Rhodes Estate Preparatory School

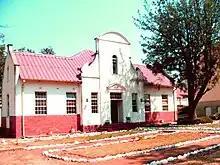
The School Hall. This is where assembly, celebrations and special occasions take place. Inside is a stage, grand piano and projector used during stage plays.

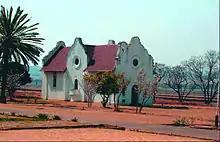
This is the chapel where all Sunday services are held. During the spring term, however, the boys are required to attend service on some Wednesday evenings and on the last Friday of the term.

The school admits boys from the ages of 8–12 (Grades 3 to 7) on basis of academic, musical and/or sporting merit. Some boys are required to take an entrance examination, but most enter directly and follow the school's curriculum. Originally, the school only admitted white pupils but following the dissolution of Zimbabwe Rhodesia and Zimbabwean independence in 1980, its student body soon diversified. However, the school maintained its low acceptance rate and merit-based admissions system. During the 20th Century, the school was recognised as one of the most prestigious of its kind in Zimbabwe and maintains that reputation to-date.